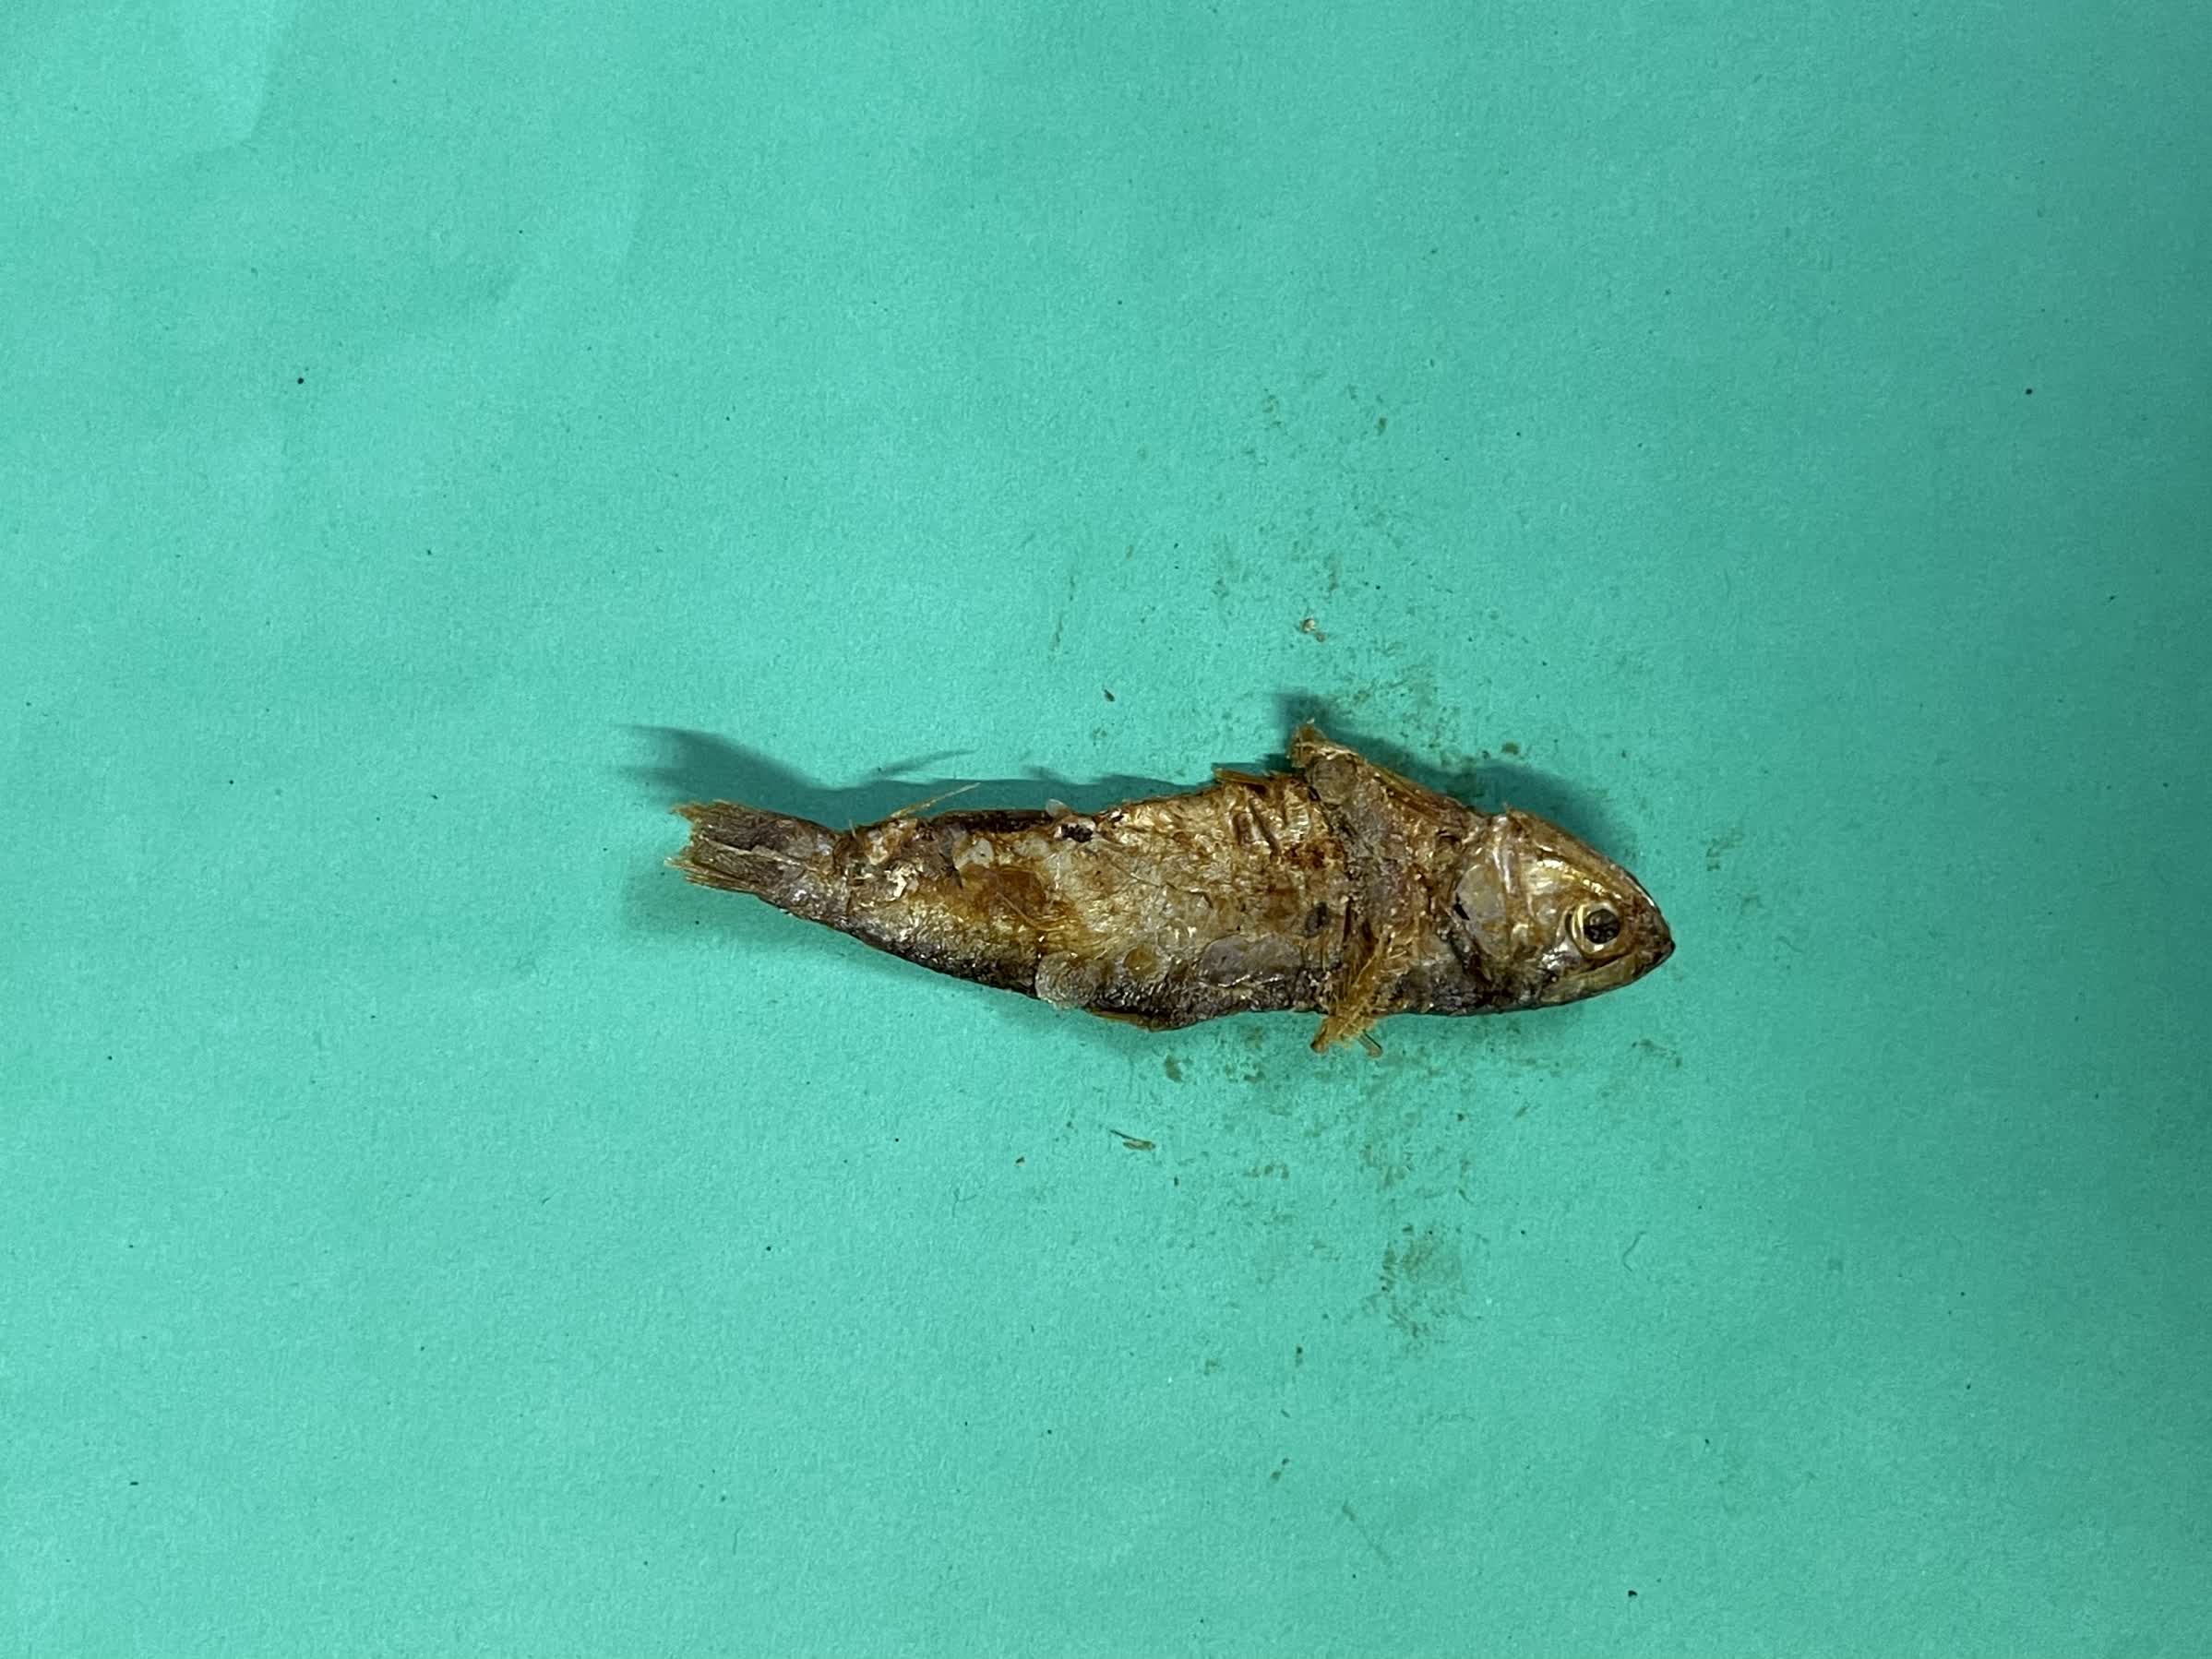
Species: Bashpata